Star Wars: The Empire Strikes Back (1992 video game)

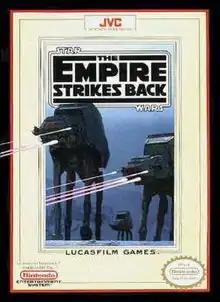
North American NES box art

Star Wars: The Empire Strikes Back is an action-platform video game based on the 1980 film "The Empire Strikes Back", released for the Nintendo Entertainment System in 1992. It is the sequel to the original "Star Wars" game released the previous year, also on the NES.